Kwai Chang Caine

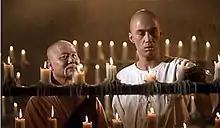
Master Po (left) and Kwai Chang Caine (right) in a flashback from the episode "Dark Angel", written by Herman Miller

Caine's training involved both armed and unarmed combat. He was also tutored in eastern philosophy and herbal medicine. Upon graduation, he attained the rank of Shaolin Master and exited the temple via a special corridor designed as a last test. Barring the exit was a cauldron filled with hot coals, whose rim bore dragon and tiger figures on its underside, directly across from each other. By lifting the cauldron with his forearms and moving it aside, the graduate branded himself with the figures; the burns and the scars they left behind served to indicate his new status. On several occasions, Caine's scars identified him as a Shaolin monk to those familiar with Chinese culture.